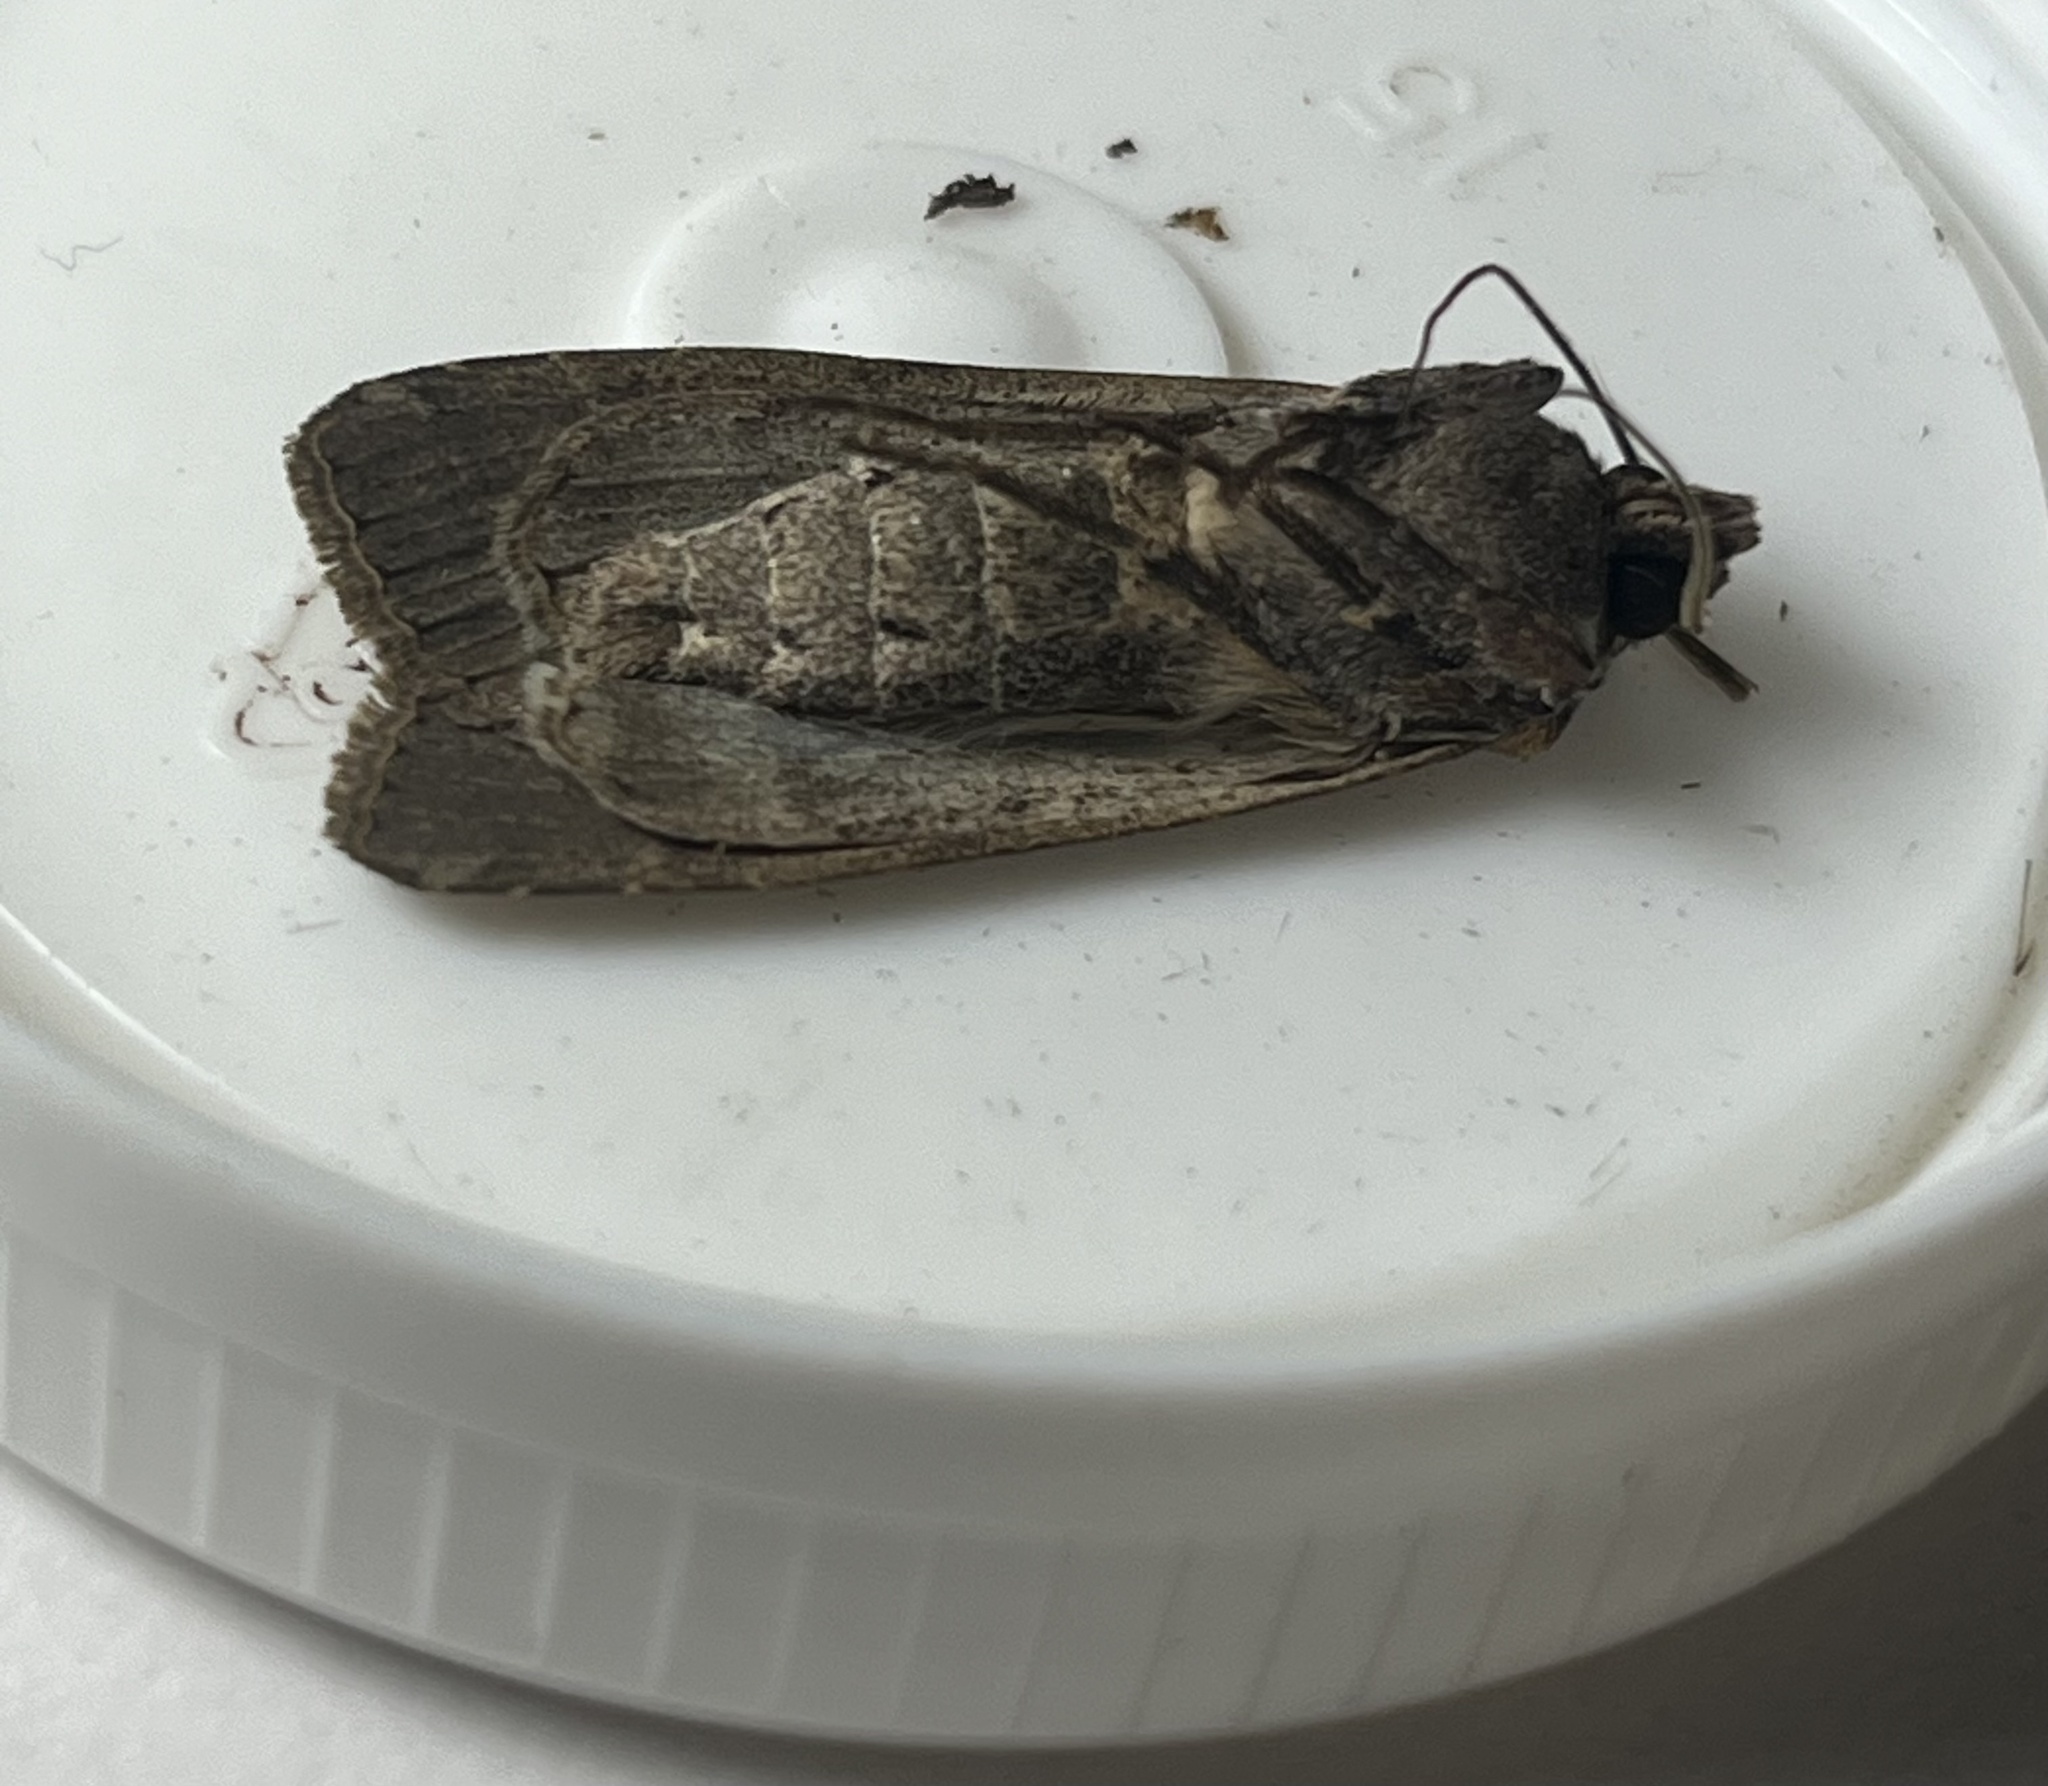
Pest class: cutworms